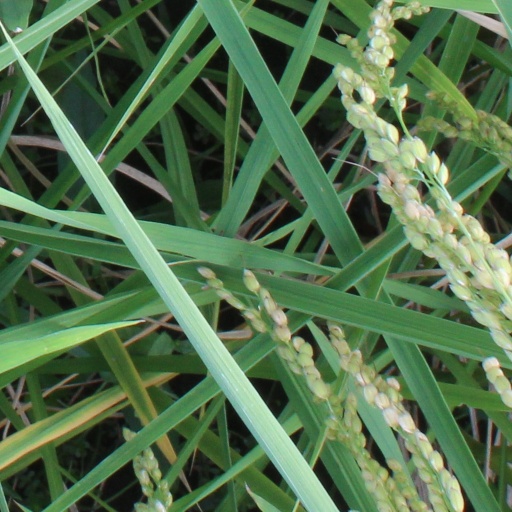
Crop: rice